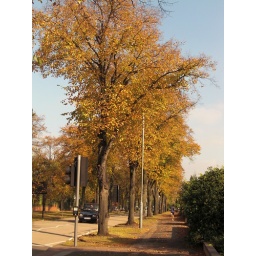
Like the perspective on this one, helped by the jogger running alongside the car